John de Warenne, 6th Earl of Surrey

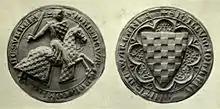
Warenne's seal from Barons' Letter, 1301

John de Warenne, 6th Earl of Surrey (123127 September 1304) was a prominent English nobleman and military commander during the reigns of Henry III of England and Edward I of England. During the Second Barons' War he switched sides twice, ending up in support of the king, for whose capture he was present at Lewes in 1264. Warenne was later appointed as "warden of the kingdom and land of Scotland" and featured prominently in Edward I's wars in Scotland.